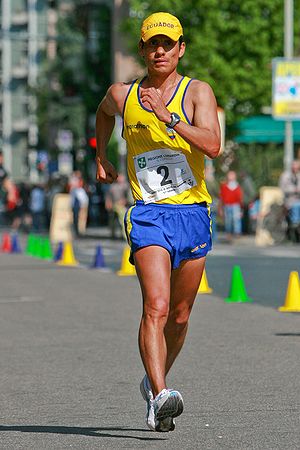
Ecuador ved OL
Kapgængeren Jefferson Pérez har vundet Ecuadors hidtil eneste OL-medaljer, da han på 20 km distancen vandt guld i 1996 og sølv i 2008.
Ecuador deltog første gang i olympiske lege under sommer-OL 1924 i Paris, men deltog ikke igen før under sommer-OL 1968 i Mexico by. Nationen har derefter deltaget i samtlige sommerlege. Ecuador deltog for første gang i vinterlegene i 2018 i Pyeongchang, Sydkorea.